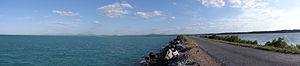
Cayo Jutías est une petite île cubaine de l'archipel des Colorados. Elle est située dans le golfe du Mexique, à l'extrémité occidentale du pays, et rattachée administrativement à la municipalité de Minas de Matahambre dans la province de Pinar del Río. Ses plages désertes de sable blanc en font une destination touristique très prisée. On y accède par un pont-jetée.